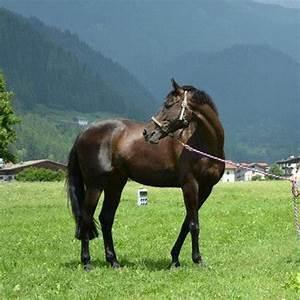
horse